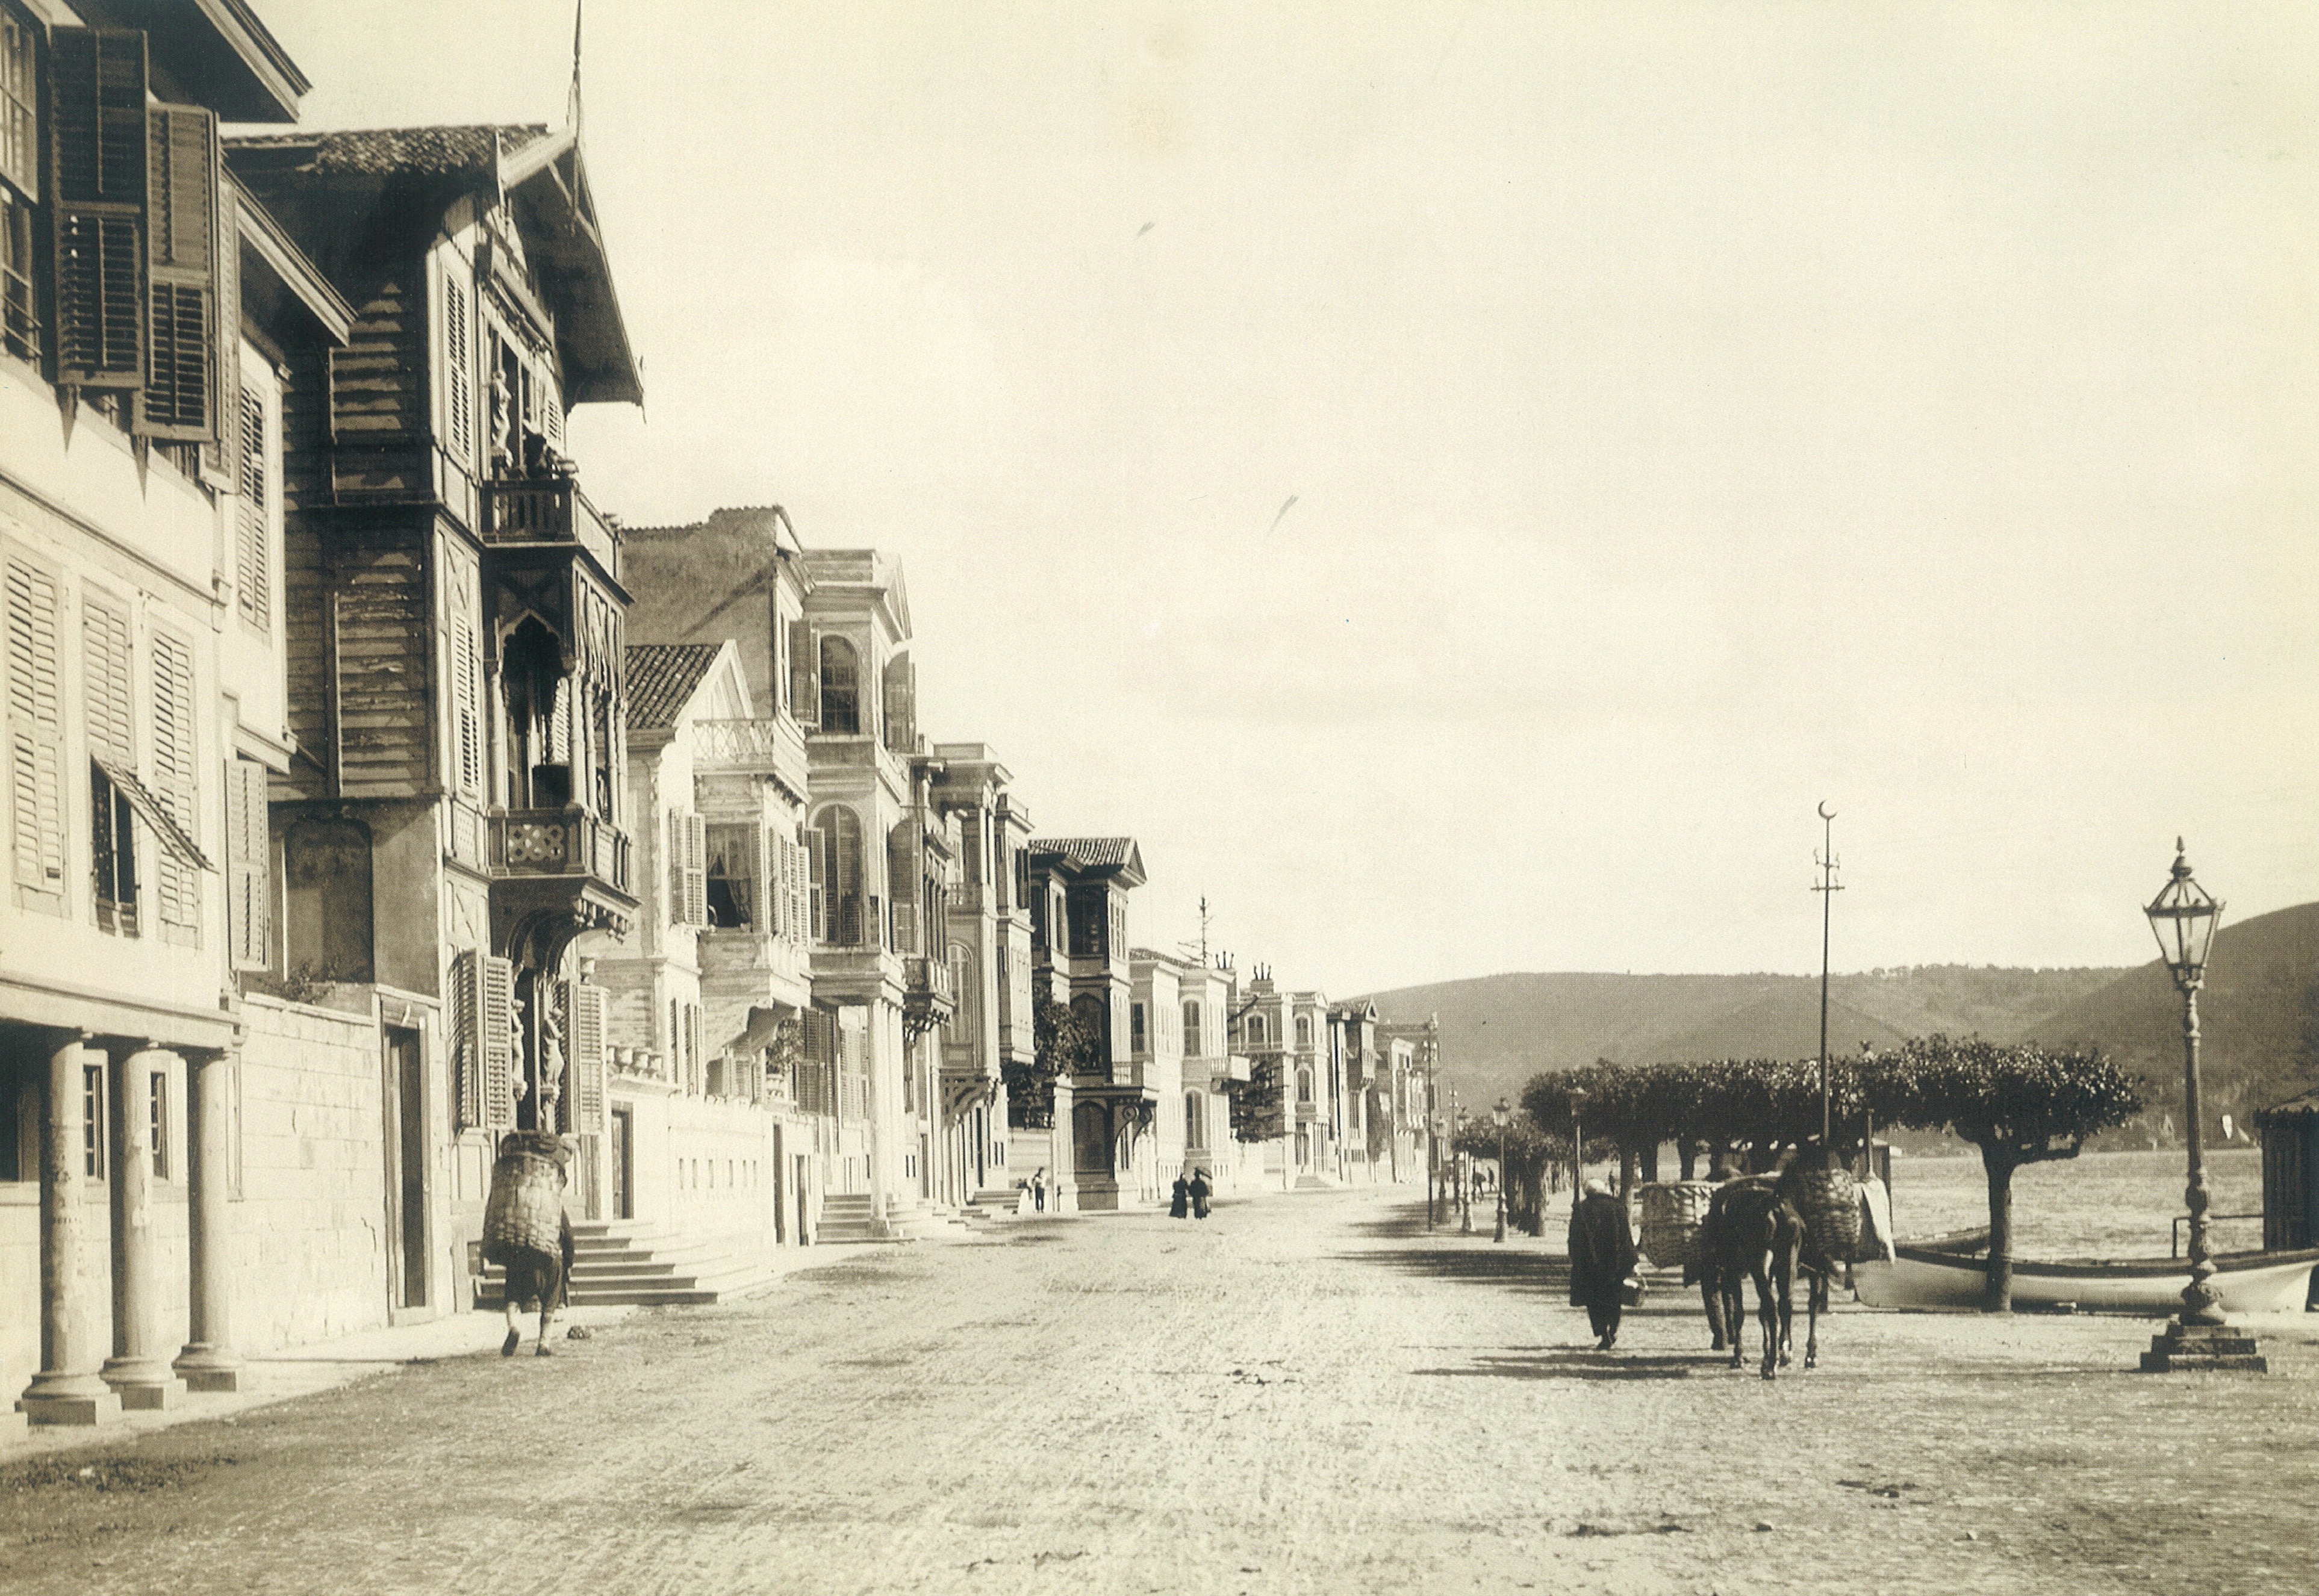
landscape, road, street, photography, retro, town, old, city, cityscape, infrastructure, turkey, istanbul, history, urban area, ancient history, human settlement